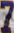
Number: 7